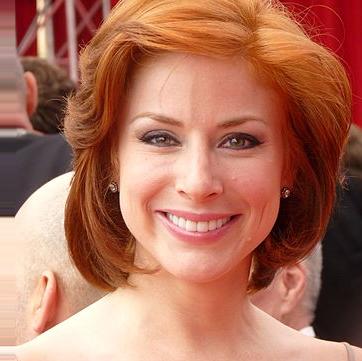
Age: 35